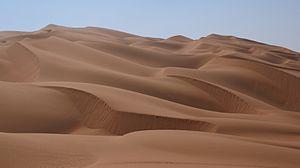
Le Rub al Khali (ou Quart Vide) est le plus grand désert de sable sur Terre.